Gona Barracks

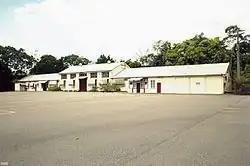
Gona Barracks, 2003

Gona Barracks is a heritage-listed barracks at 3, 7, 12, 25 & 26 Gona Parade, Kelvin Grove, City of Brisbane, Queensland, Australia. It was built from to 1960s. It is also known as Kelvin Grove Military Reserve and Kelvin Grove Training Area. It was added to the Queensland Heritage Register on 7 February 2005.